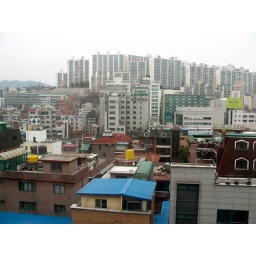
The building my school is in - it's the white building directly behind the gray one, dead center.